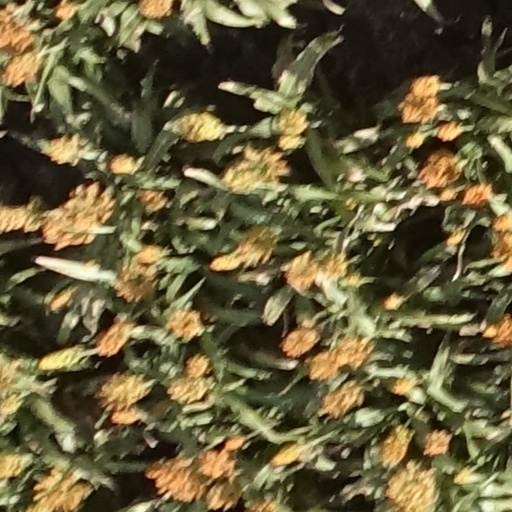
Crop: sorghum